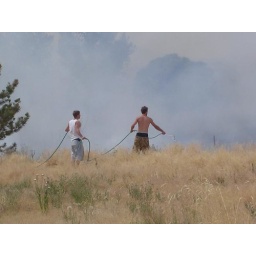
Fire in the field behind my house